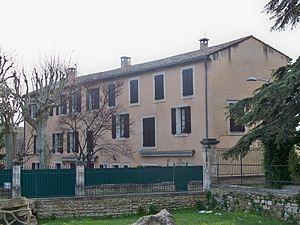
Ancien lazaret La Malautière, à Carpentras (84)
L'hôtel-Dieu de Carpentras, construit au milieu du XVIIIᵉ siècle, était l'un des hôpitaux de la capitale du Comtat Venaissin. S'il ne fut pas le premier de Carpentras, il fut le plus imposant. Succédant à cinq autres établissements hospitaliers dont les durées de fonctionnement se chevauchèrent souvent, il fut commandité par Joseph-Dominique d'Inguimbert, dit dom Malachie, évêque de Carpentras, et le rôle qui fut le sien pendant deux siècles n'est pas indépendant de l'histoire de ses prédécesseurs. Il en est à la fois le successeur et l'aboutissement. Sa construction commença en 1750, et il fut desservi, selon la volonté de l'évêque, par des sœurs hospitalières à partir de 1764.